Ceruloplasmin

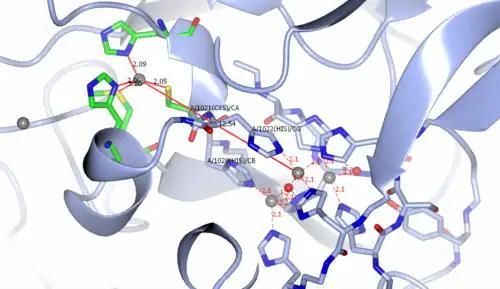
Figure 2: Close-up view of the human plasma CP active site consisting of the T1 copper center (left) and trinuclear copper center (right) showing the coordinating side chains. PDB code: 1KCW. Atom colors: Cu = grey; O = red; N = blue; S = yellow.

A cis-regulatory element called the GAIT element is involved in the selective translational silencing of the Ceruloplasmin transcript.